Darcha

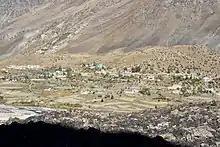
Darcha Dangma village, Oct 2020

Darcha (elevation 3,360 m or 11,020 ft) is a pair of villages (Darcha Sumdo and Darach Dangma) on the Bhaga River in the Lahaul sub-division in the Lahaul and Spiti district in the Indian state of Himachal Pradesh. It is the northernmost permanent settlement in Himachal Pradesh along the Manali-Leh Highway. With the opening of the Atal Tunnel, Darcha is likely to see a large influx of tourists as it is now connected to Manali throughout the year. The Nimmu–Padam–Darcha road which is being constructed, will improve connectivity of Kargil, Zanskar and Leh District of Ladakh to Darcha.